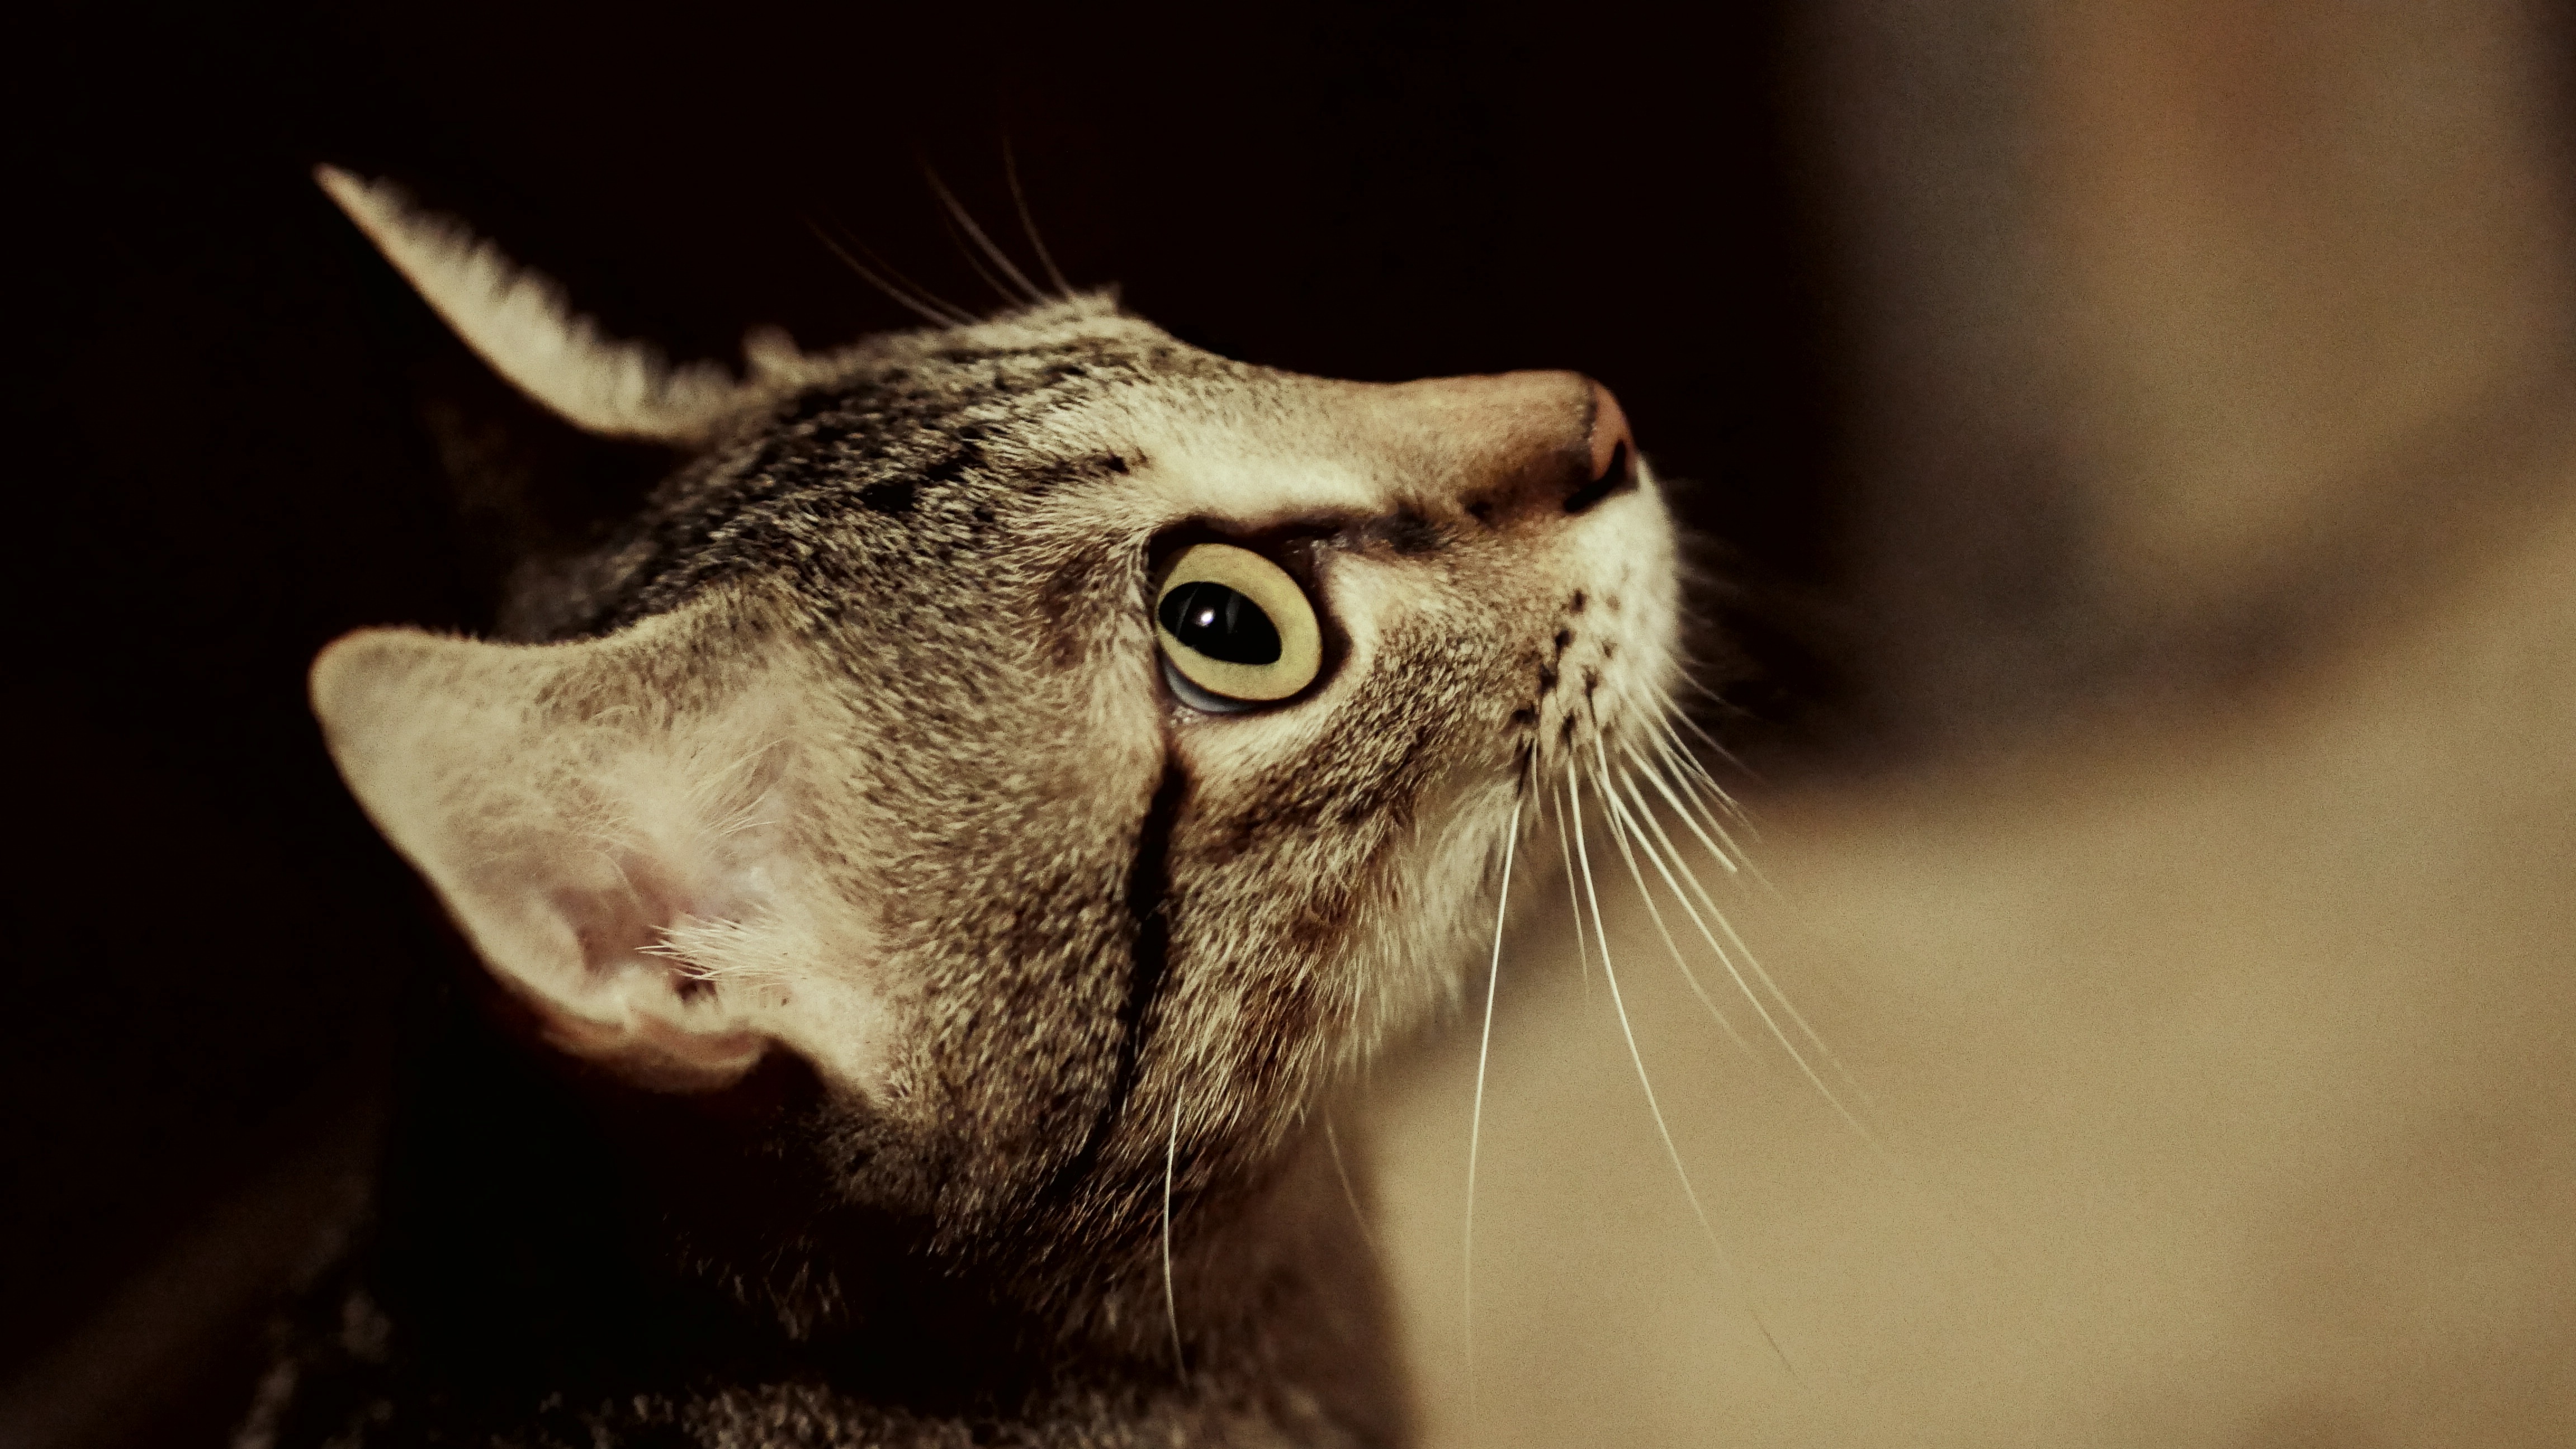
hair, photography, animal, cute, pet, cat, feline, tabby, mammal, fauna, domestic animal, yawn, close up, pets, nose, whiskers, grey, snout, eye, animals, head, pussy, look, vertebrate, domestic, european, hauskatze, cat eyes, cat head, company, cat face, macro photography, cat profile, grey beige, grey cat, small to medium sized cats, cat like mammal